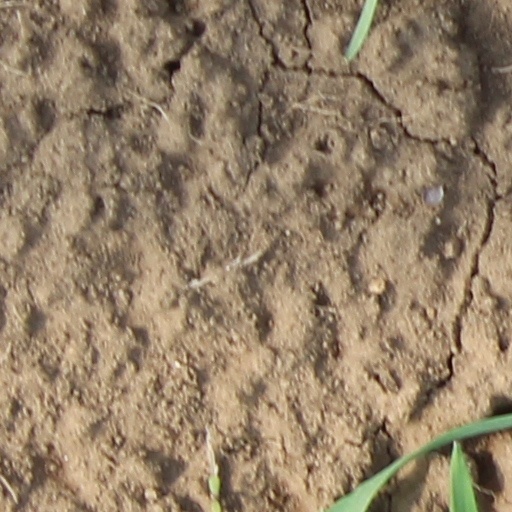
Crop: wheat